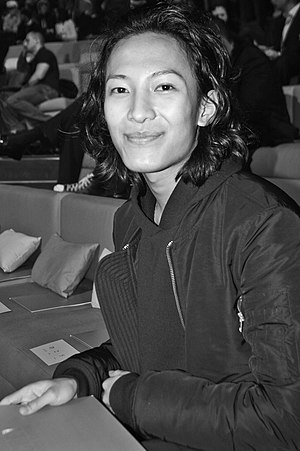
Alexander Wang
Alexander Wang er en amerikansk modeskaber, som designer for mærket af samme navn.